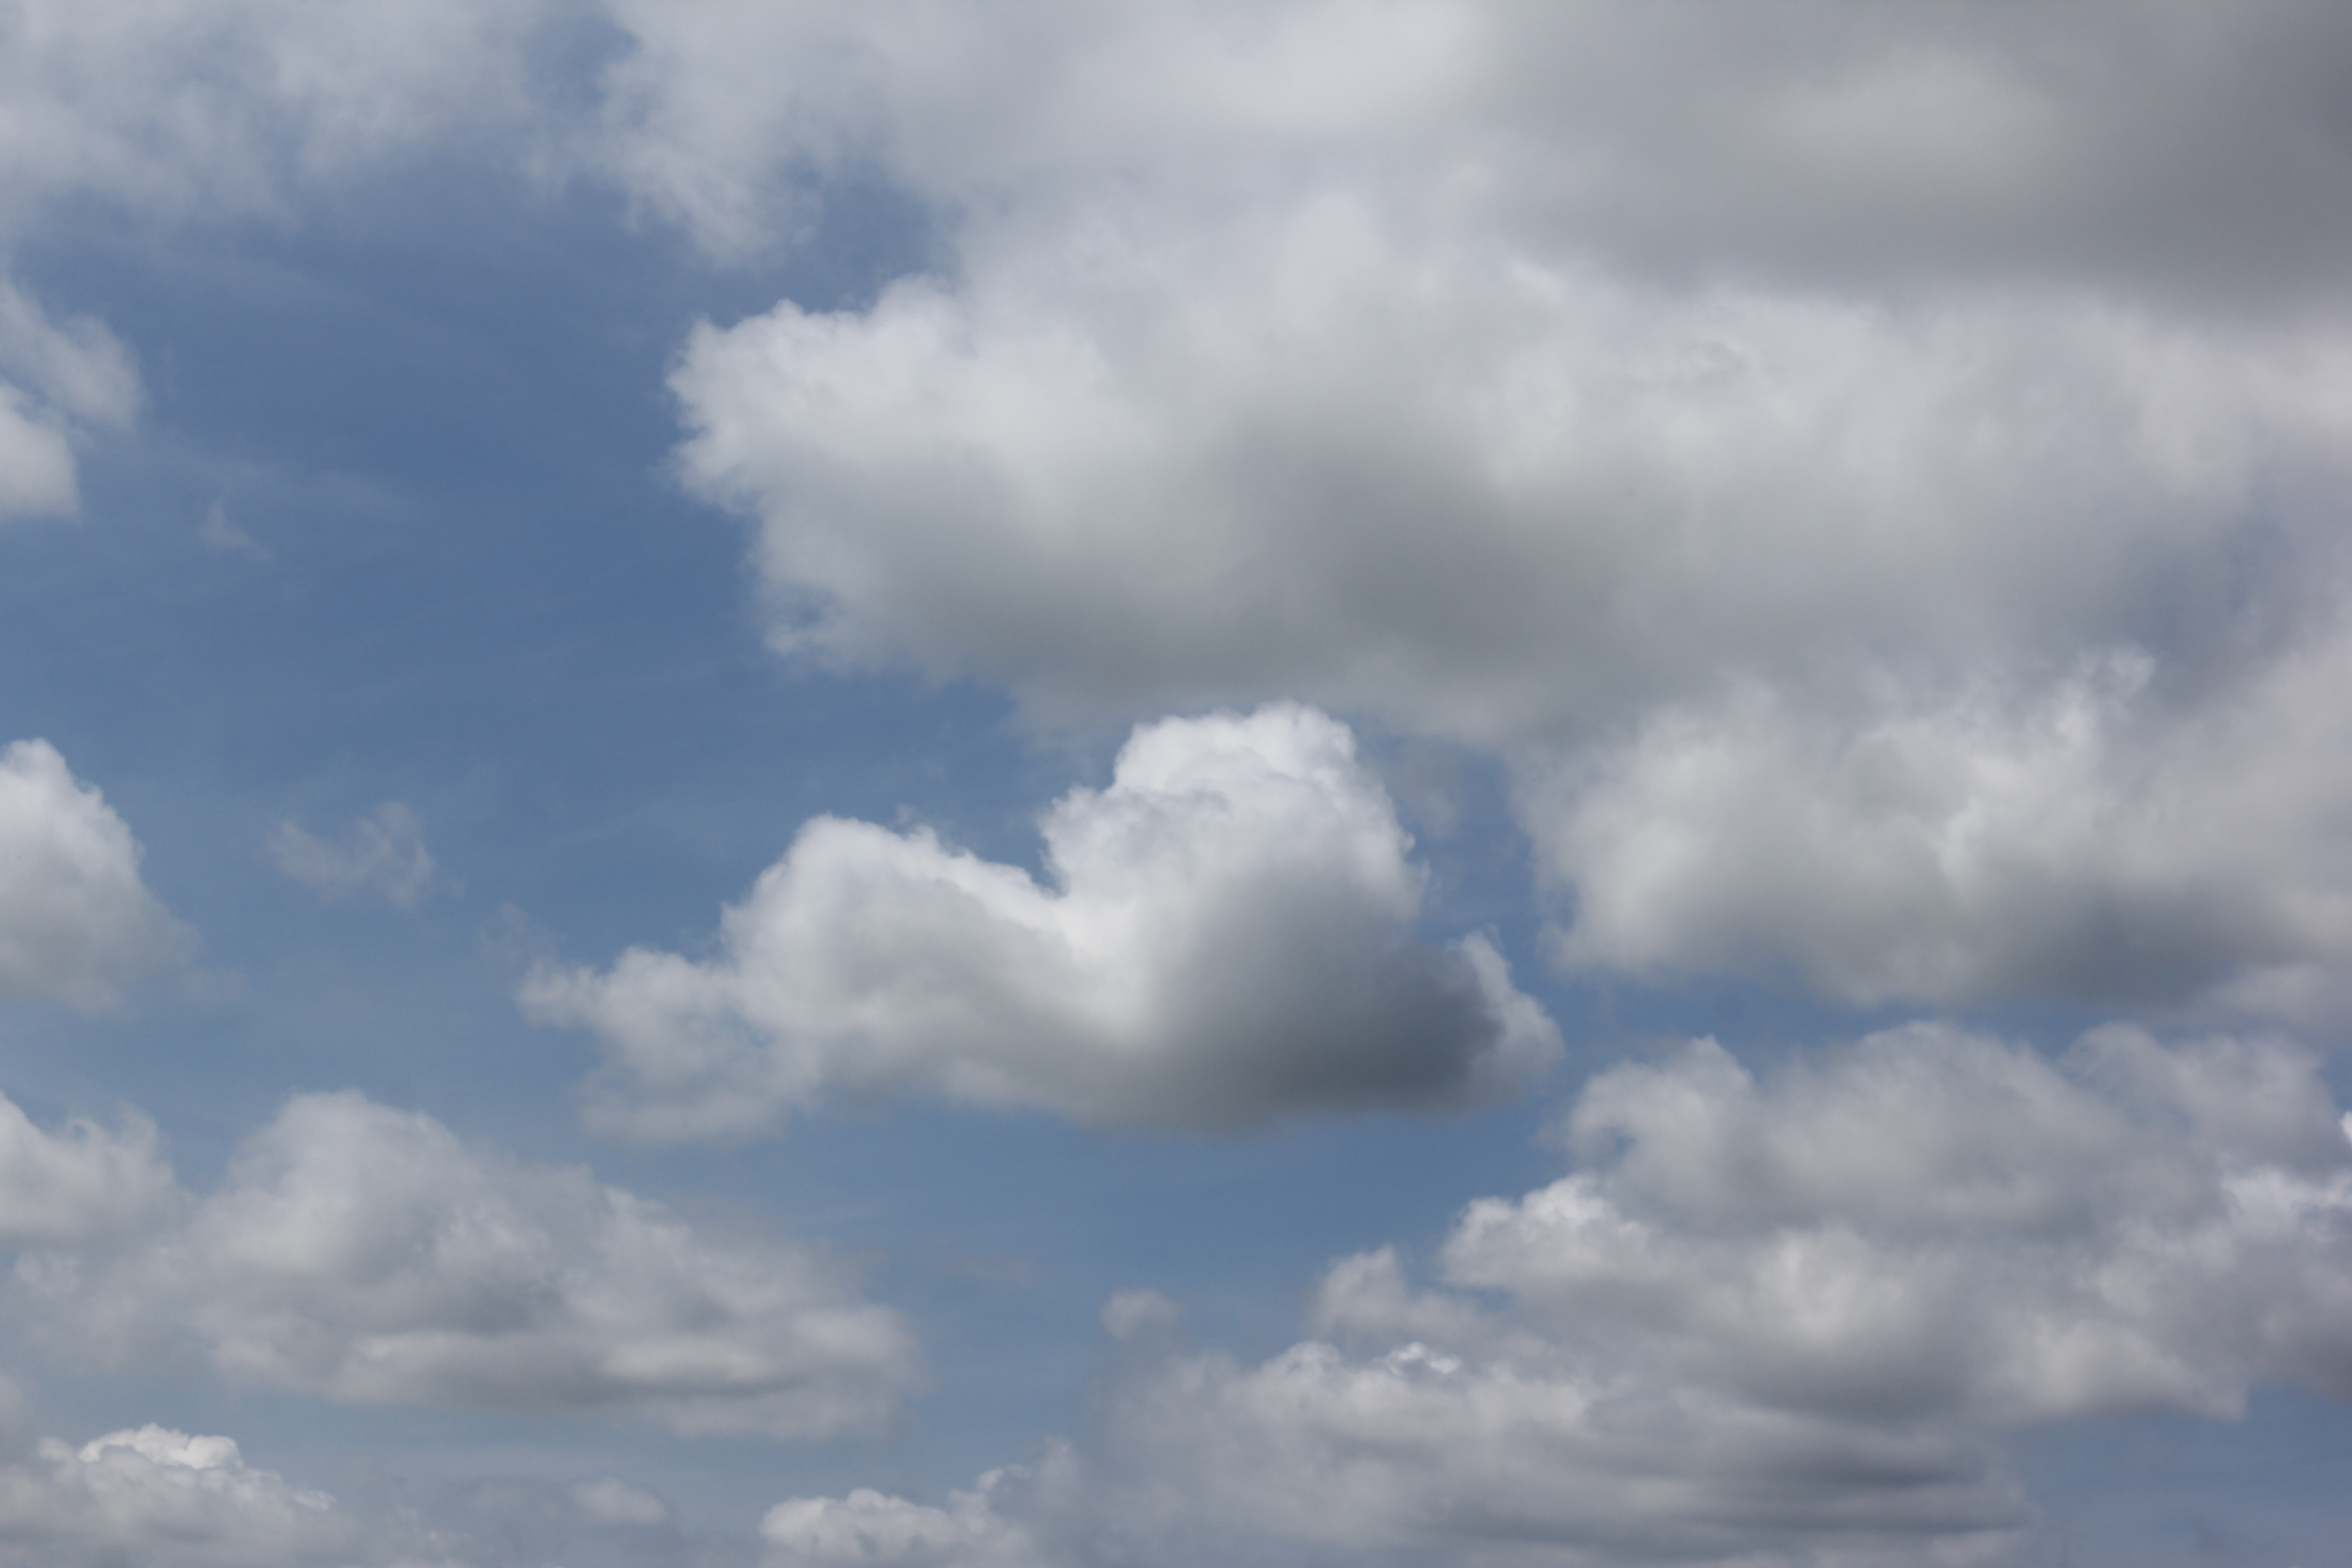
Cloud type: Cumulus